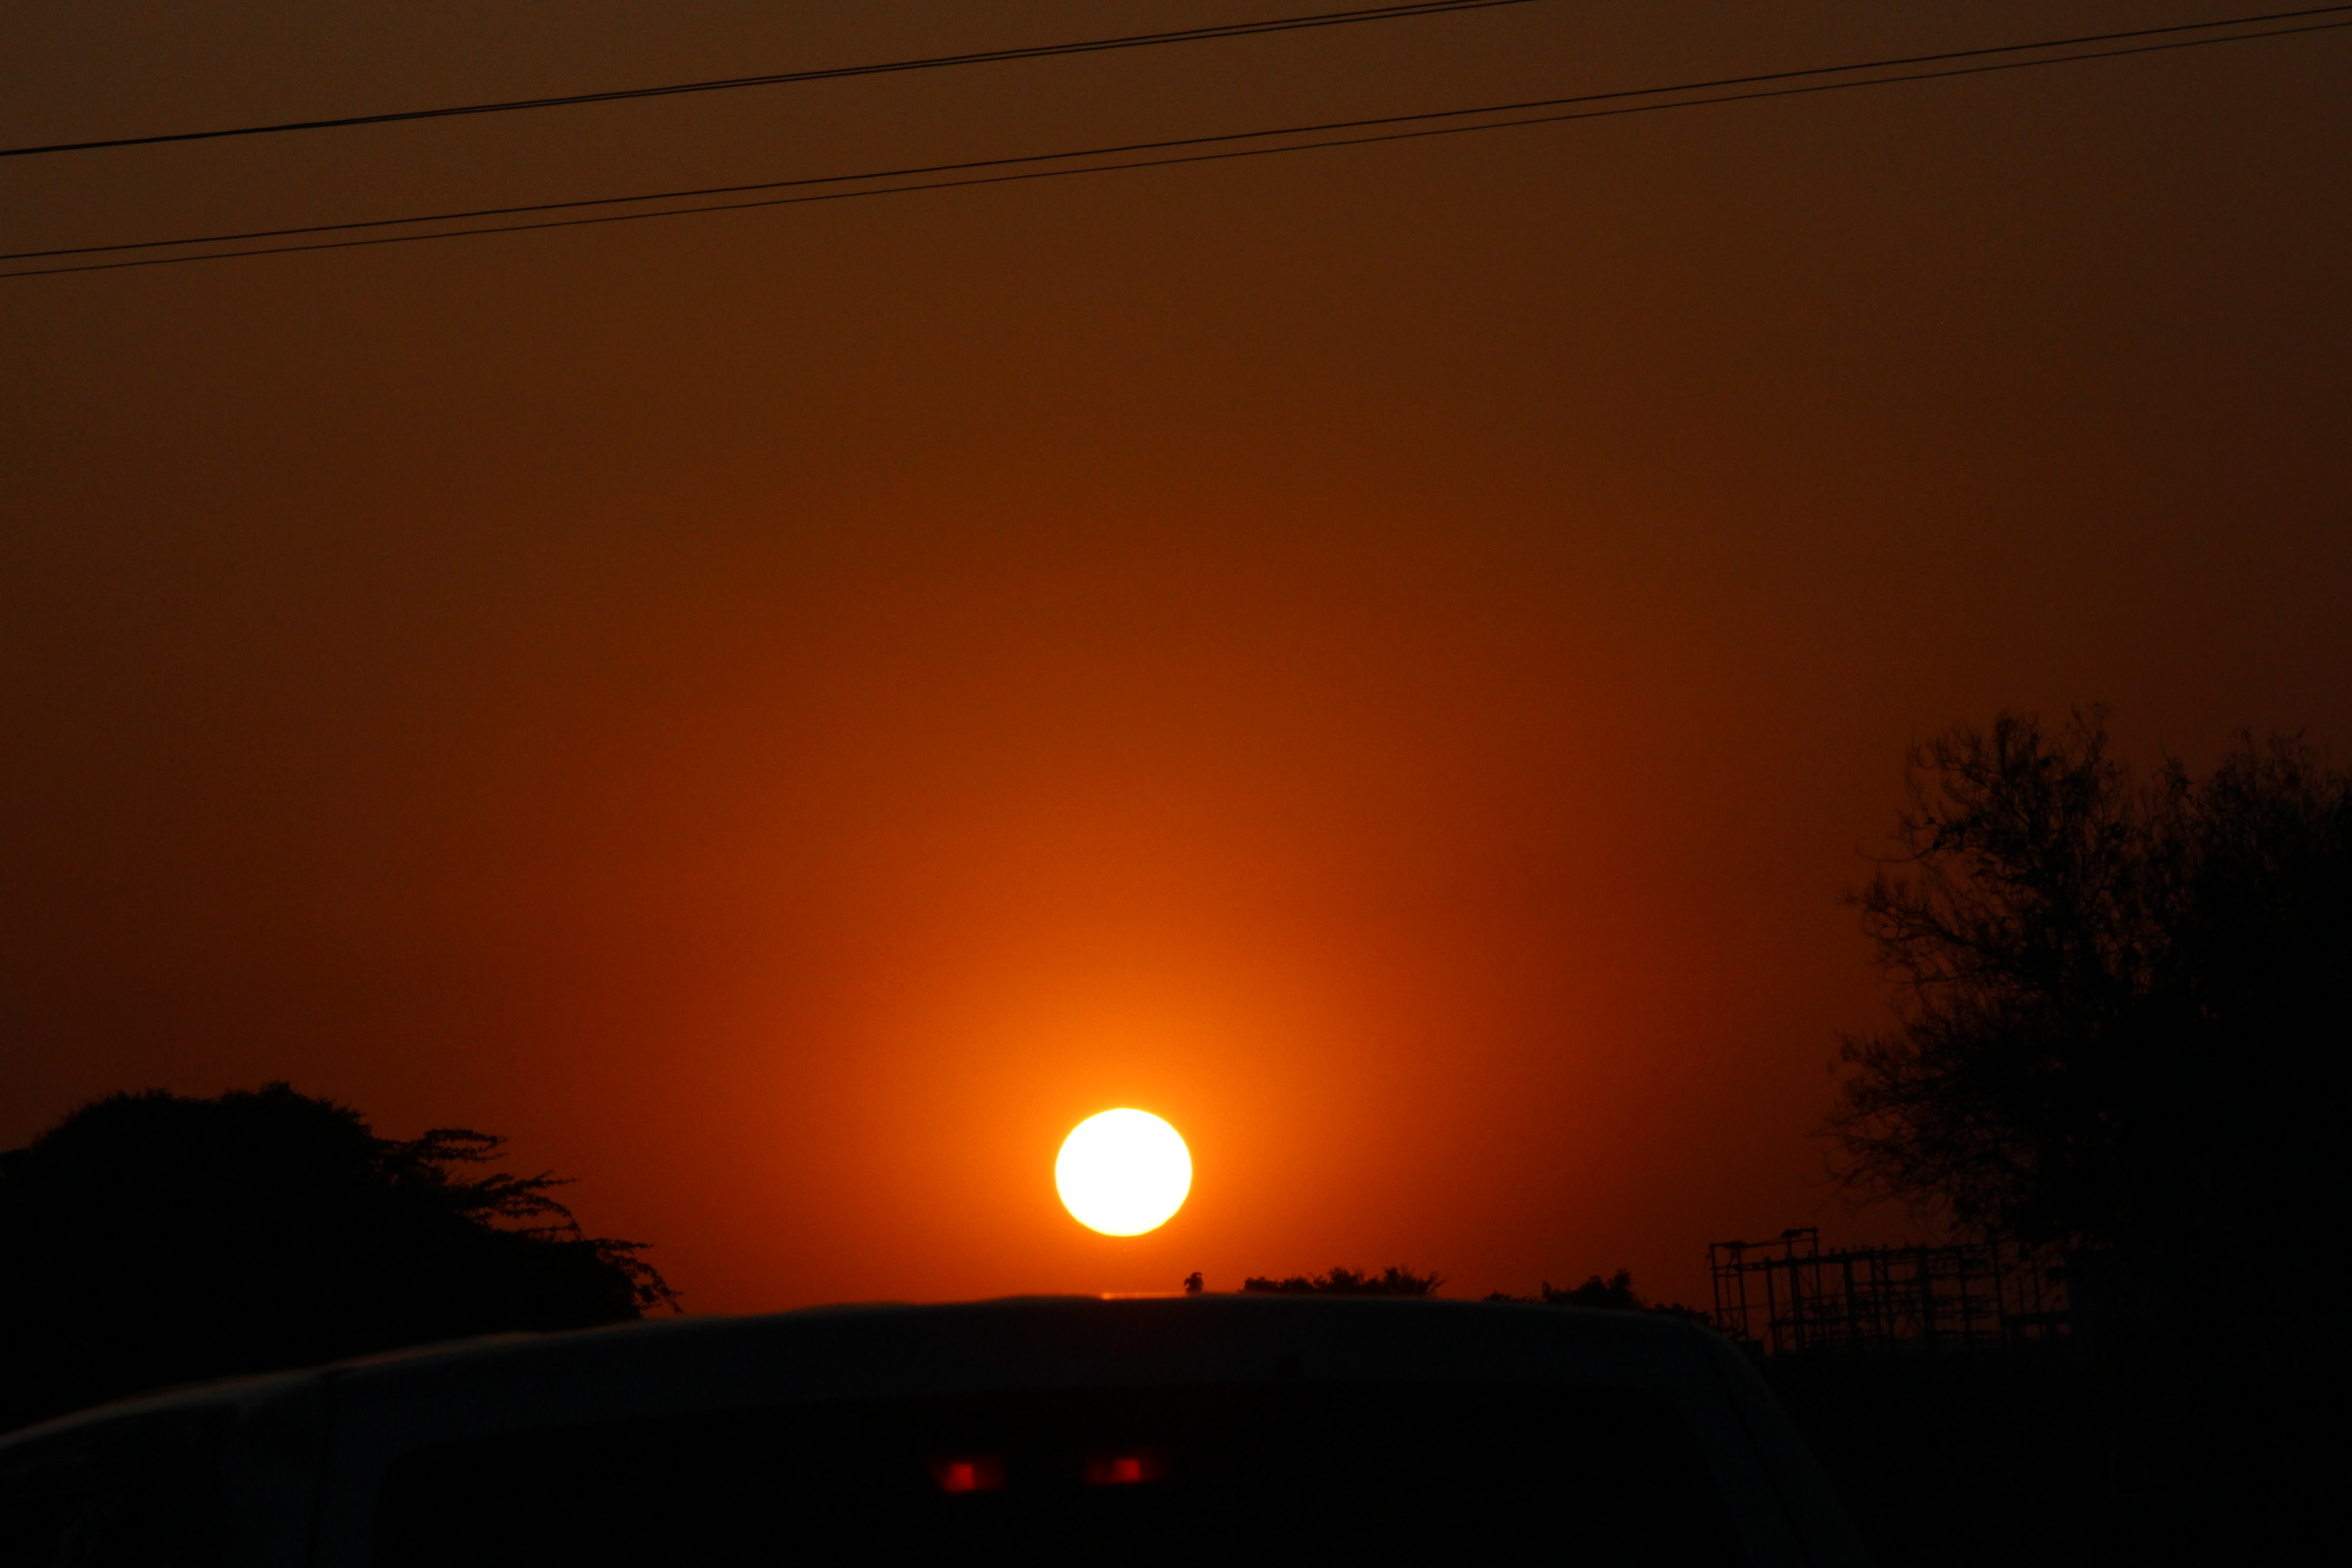
sunset, sky, atmosphere, afterglow, ecoregion, nature, amber, dusk, tree, orange, sunrise, red sky at morning, lighting, sunlight, biome, natural landscape, horizon, atmospheric phenomenon, astronomical object, morning, landscape, woody plant, heat, electricity, calm, Tints and shades, sun, overhead power line, event, evening, dawn, wire, science, public utility, darkness, night, backlighting, electrical supply, art, cable, transmission tower, cloud, celestial event, twig, electrical network